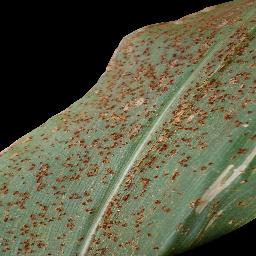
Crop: corn
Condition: (maize)_common_rust